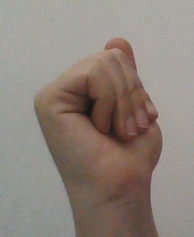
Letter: saad